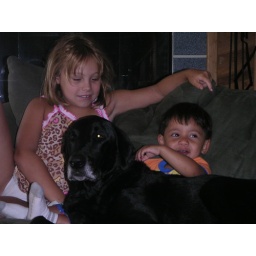
0216 Maria Fonner, Will Kline, and Peyote at the beach house in Outer Banks, Nags Head, NC 08-07-08